Bob Kane

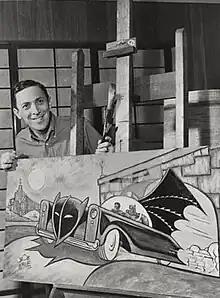
Kane posing with a Batmobile painting in 1966

Robert Kane ( Kahn ; October 24, 1915 – November 3, 1998) was an American comic book writer, animator, and artist who created Batman together with Bill Finger and many early related characters for DC Comics. He was inducted into the comic book industry's Jack Kirby Hall of Fame in 1993 and into the Will Eisner Comic Book Hall of Fame in 1996.